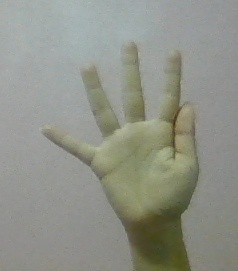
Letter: sheen